Question: What was taken indoors?
Tambaya: Me aka ɗauka a cikin gida?
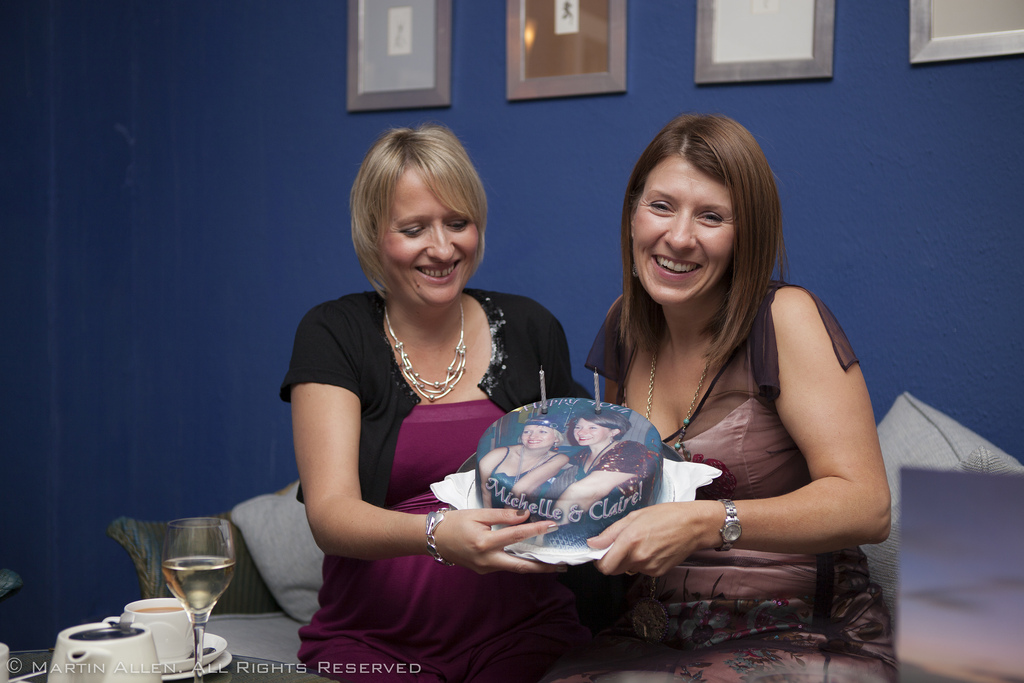
Answer: This photo.
Amsa: Wannan hoton.